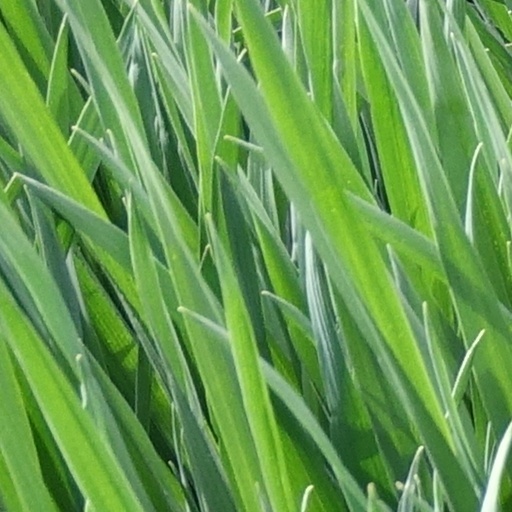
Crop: wheat